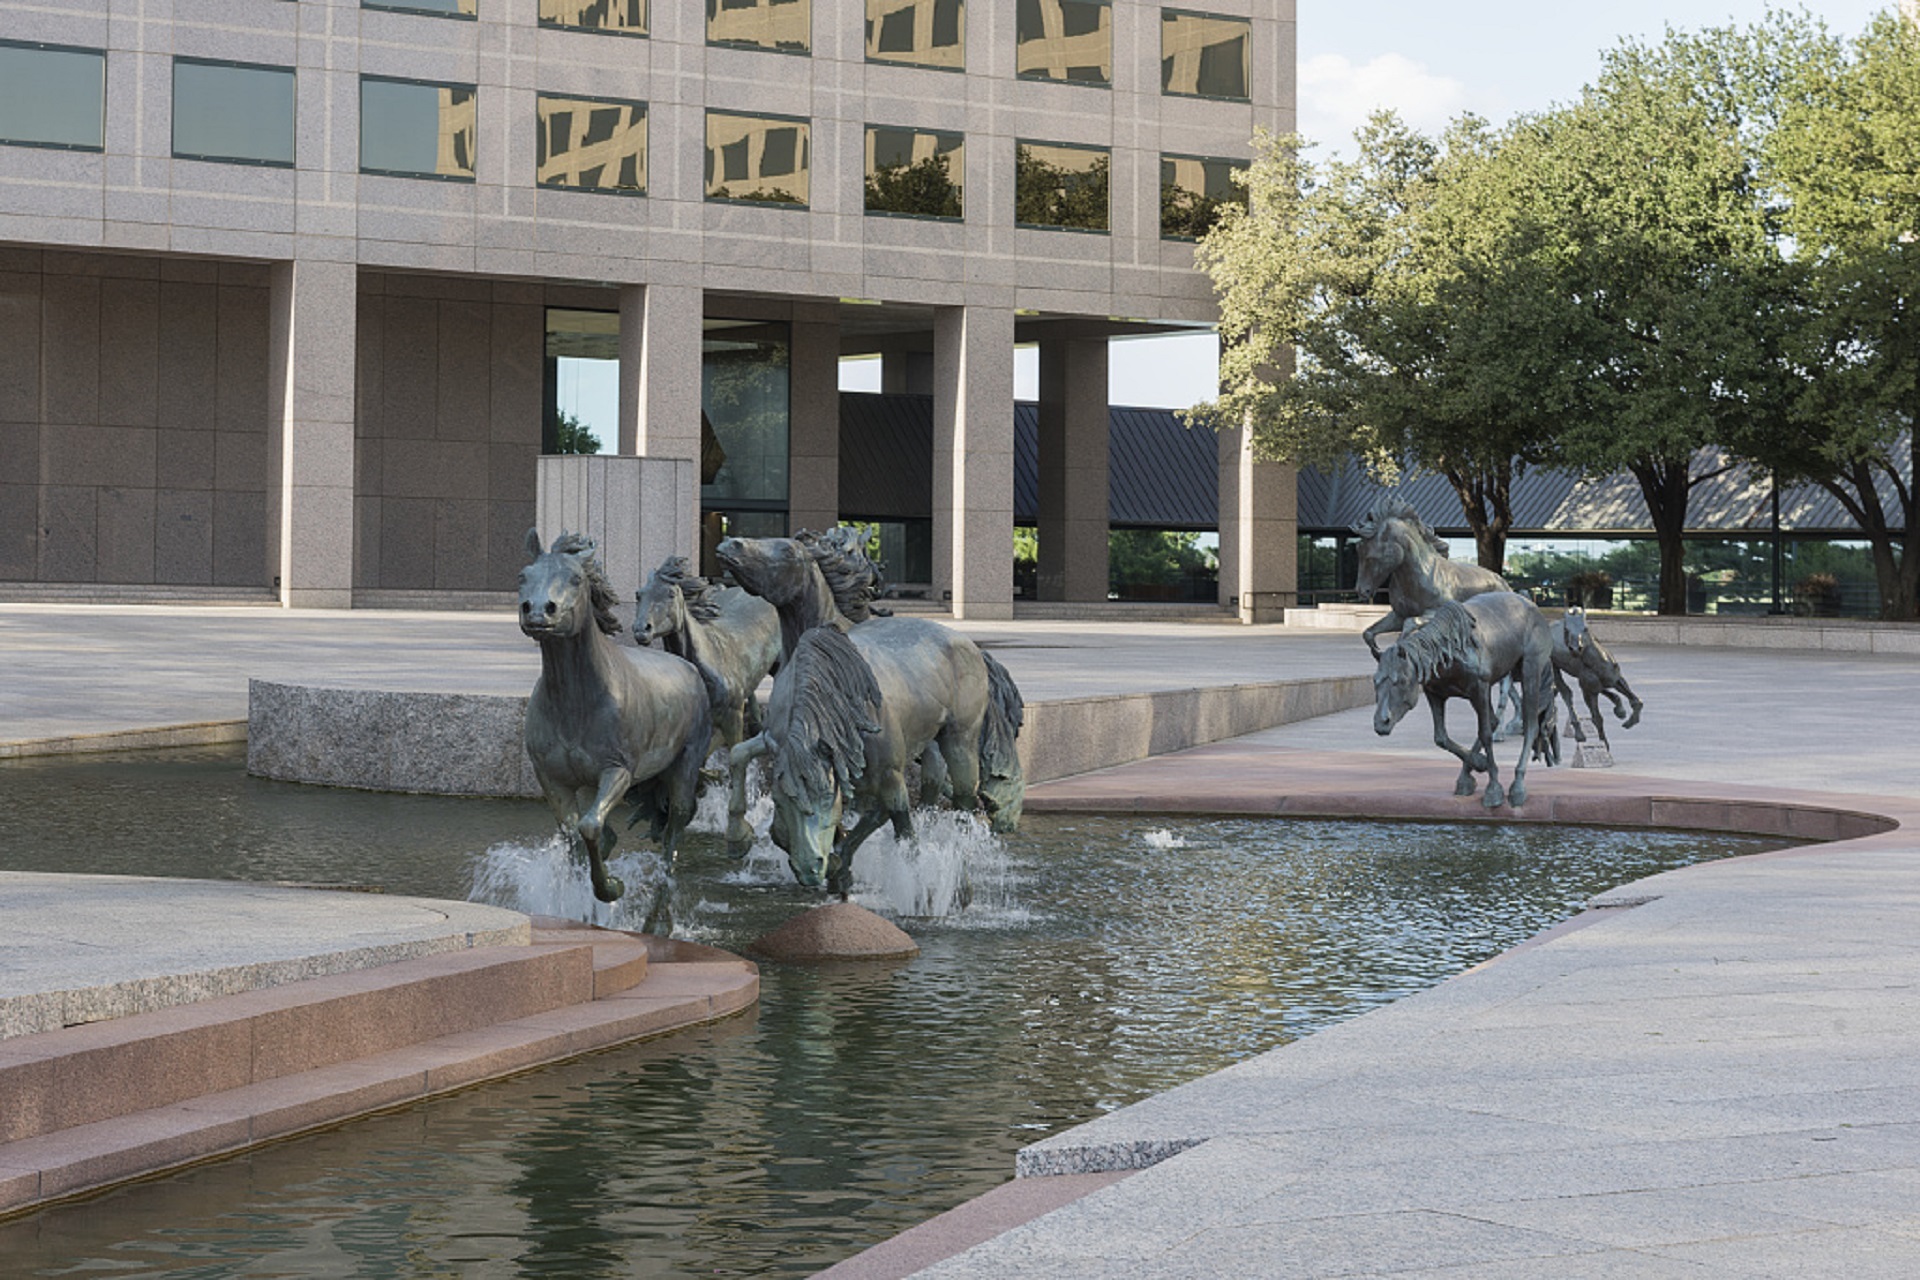
building, palace, monument, cityscape, vacation, pool, statue, symbol, plaza, metal, usa, landmark, artwork, equestrian, sculpture, memorial, art, fountain, bronze, town square, offices, tourist attraction, estate, texas, mustangs, water feature, architectural, gallop, irving, las colinas, robert glen